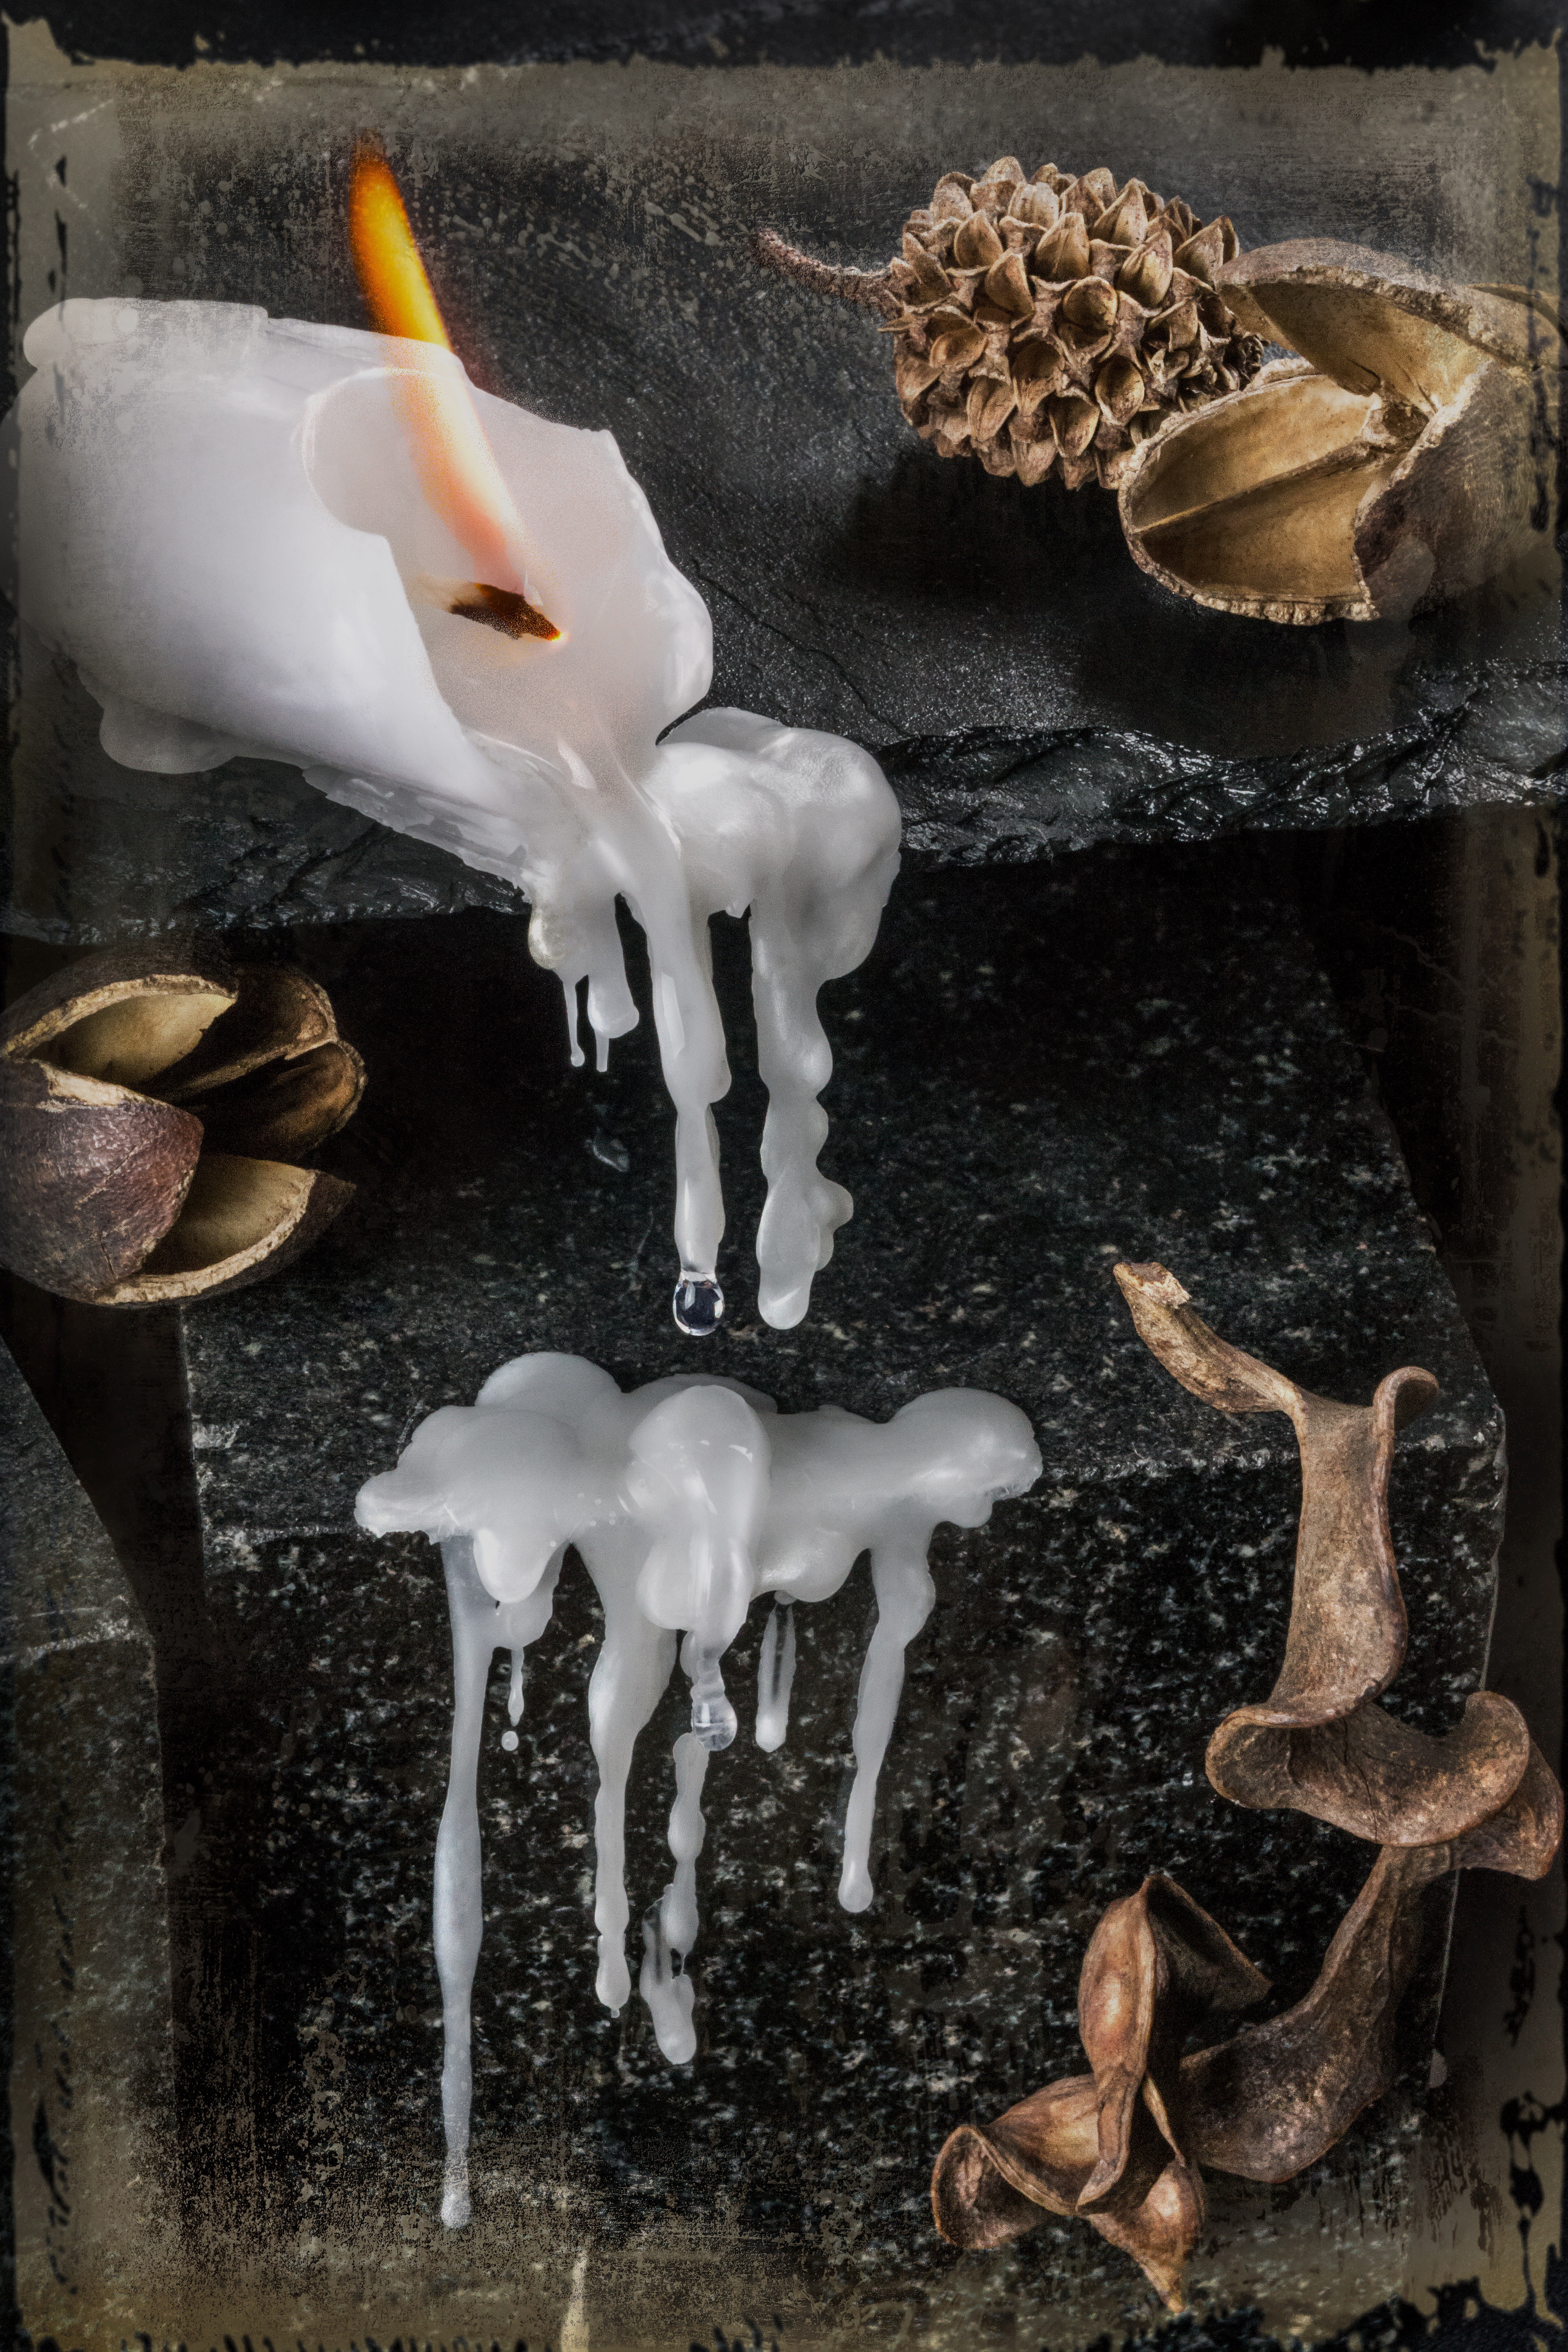
candle, sorrow, memory, wax